John Corbett (rugby union)

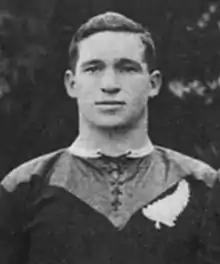
Corbett in 1905

John Corbett (1 January 1880 – 11 April 1945) was a New Zealand rugby union player. A forward, Corbett represented West Coast and Buller at a provincial level, and was a member of the New Zealand national side the All Blacks in 1905, selected from the West Coast.